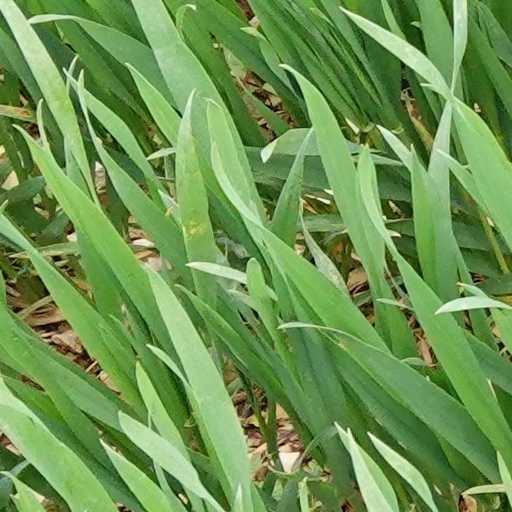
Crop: wheat